Garsenda, Countess of Forcalquier

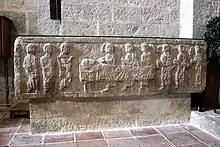
Tomb of Garsenda of Forcalquier, Abbey of La Celle

In 1220, Guillaume II de Sabran, a nephew of William IV, who claimed Forcalquier and had been in revolt in the region of Sisteron, was neutralised in part through the mediation of the Archbishop of Aix, Bermond le Cornu. By 1217 or 1220 Garsenda had finally ceded Forcalquier to her son and handed over the reins of government.